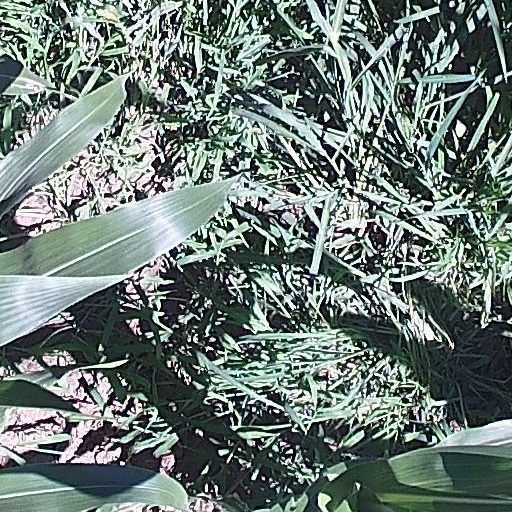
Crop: maize; corn